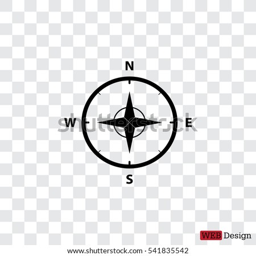
compass icon in the flat style .